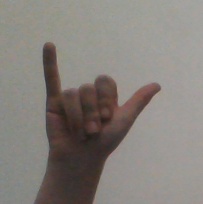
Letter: ya